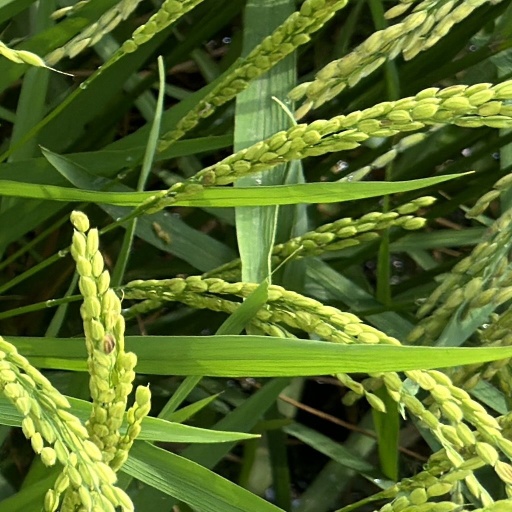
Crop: rice